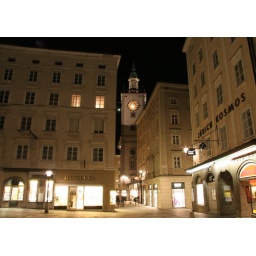
The old town hall clock tower and Getreidegasse by night